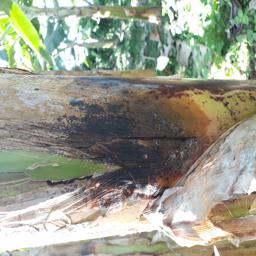
Label: PSEUDOSTEM WEEVIL